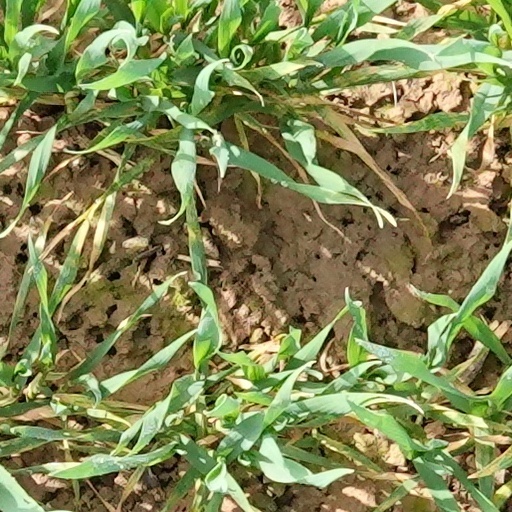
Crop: wheat